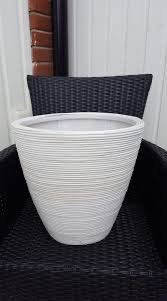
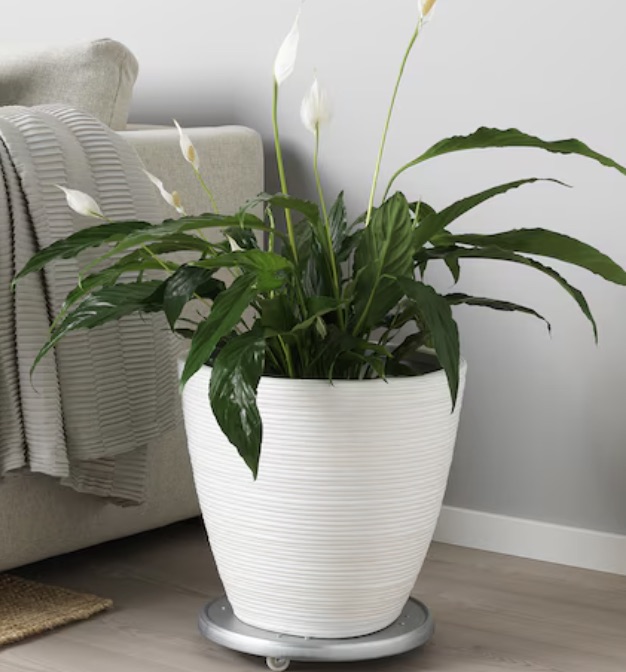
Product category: misc
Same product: yes